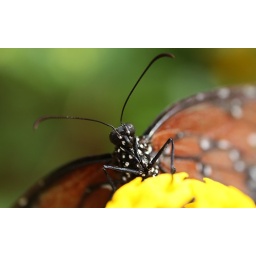
There was a butterfly house in the gardens and it was awesome. taken with a Raynox 250 on my kit lens